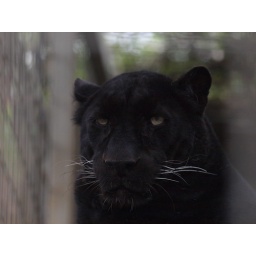
Baghera is a male black African Leopard and was born in 1994. Gorge Wildlife Park